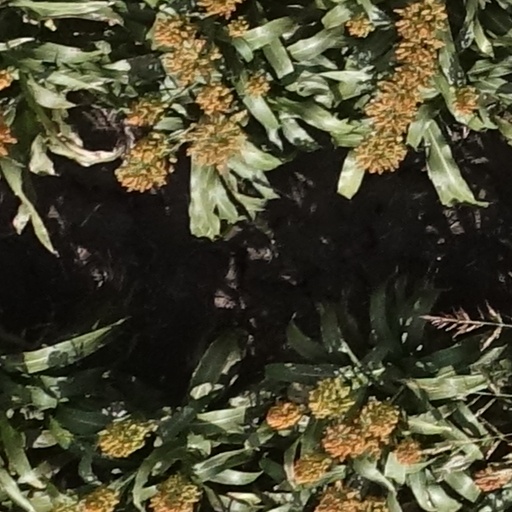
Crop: sorghum